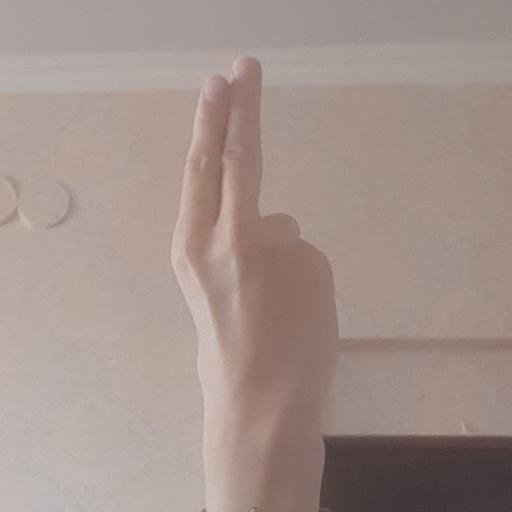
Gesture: two_up_inverted